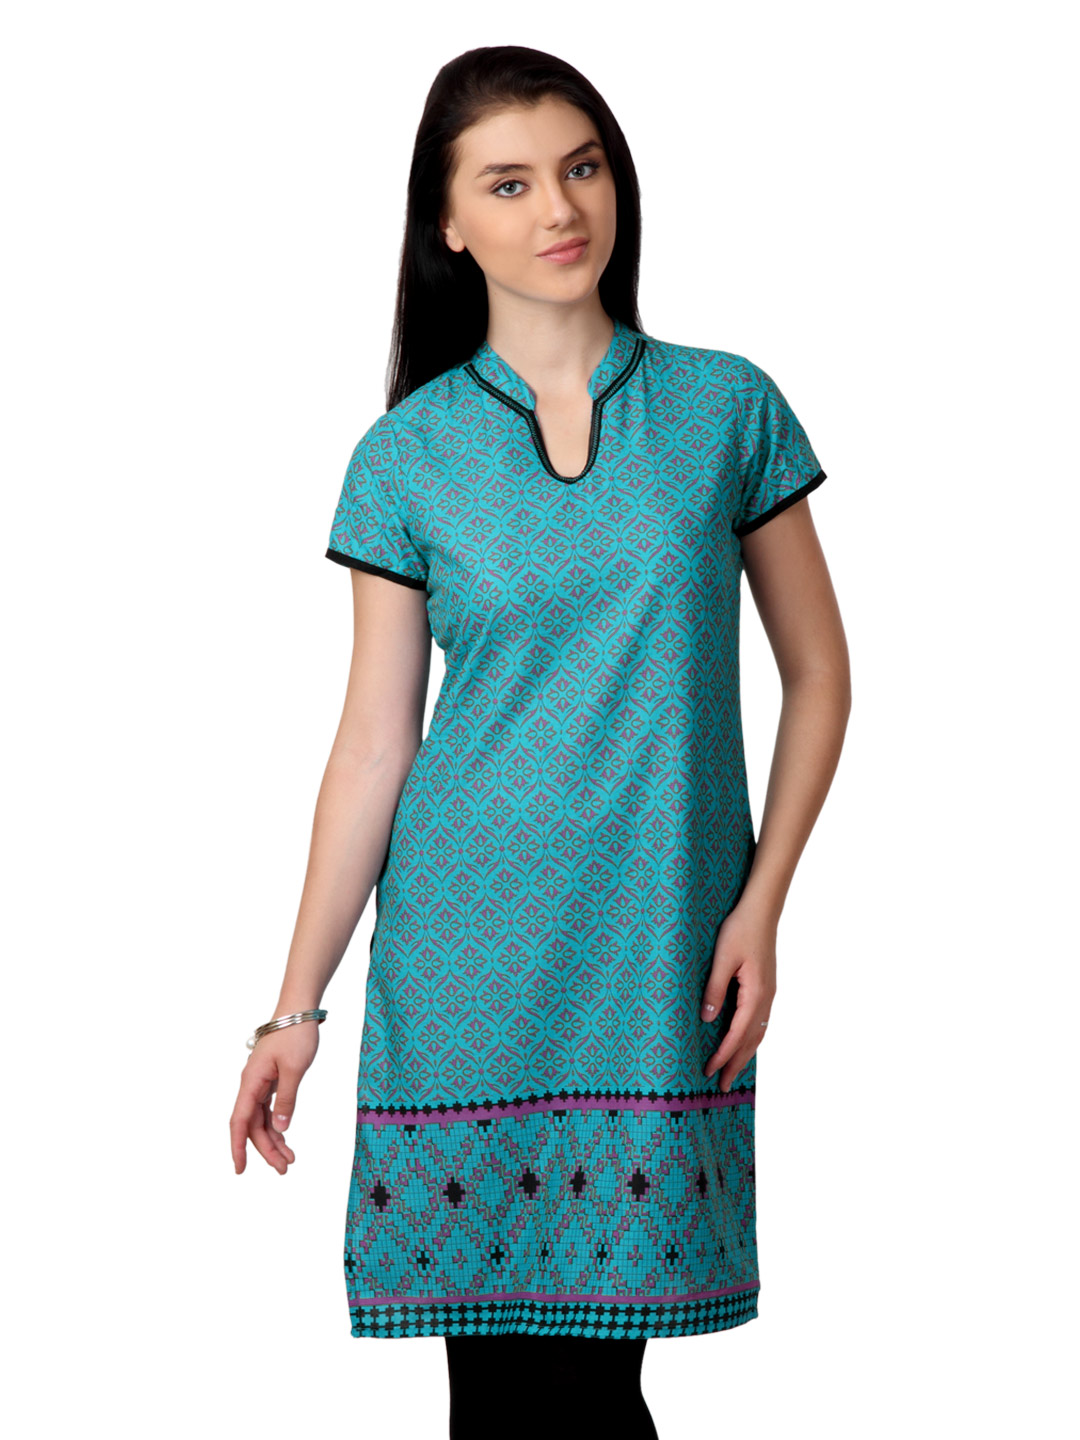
Vishudh Women Turquoise Blue Printed Kurta
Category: Apparel / Topwear / Kurtas
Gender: Women
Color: Turquoise Blue
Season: Summer 2012
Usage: Ethnic